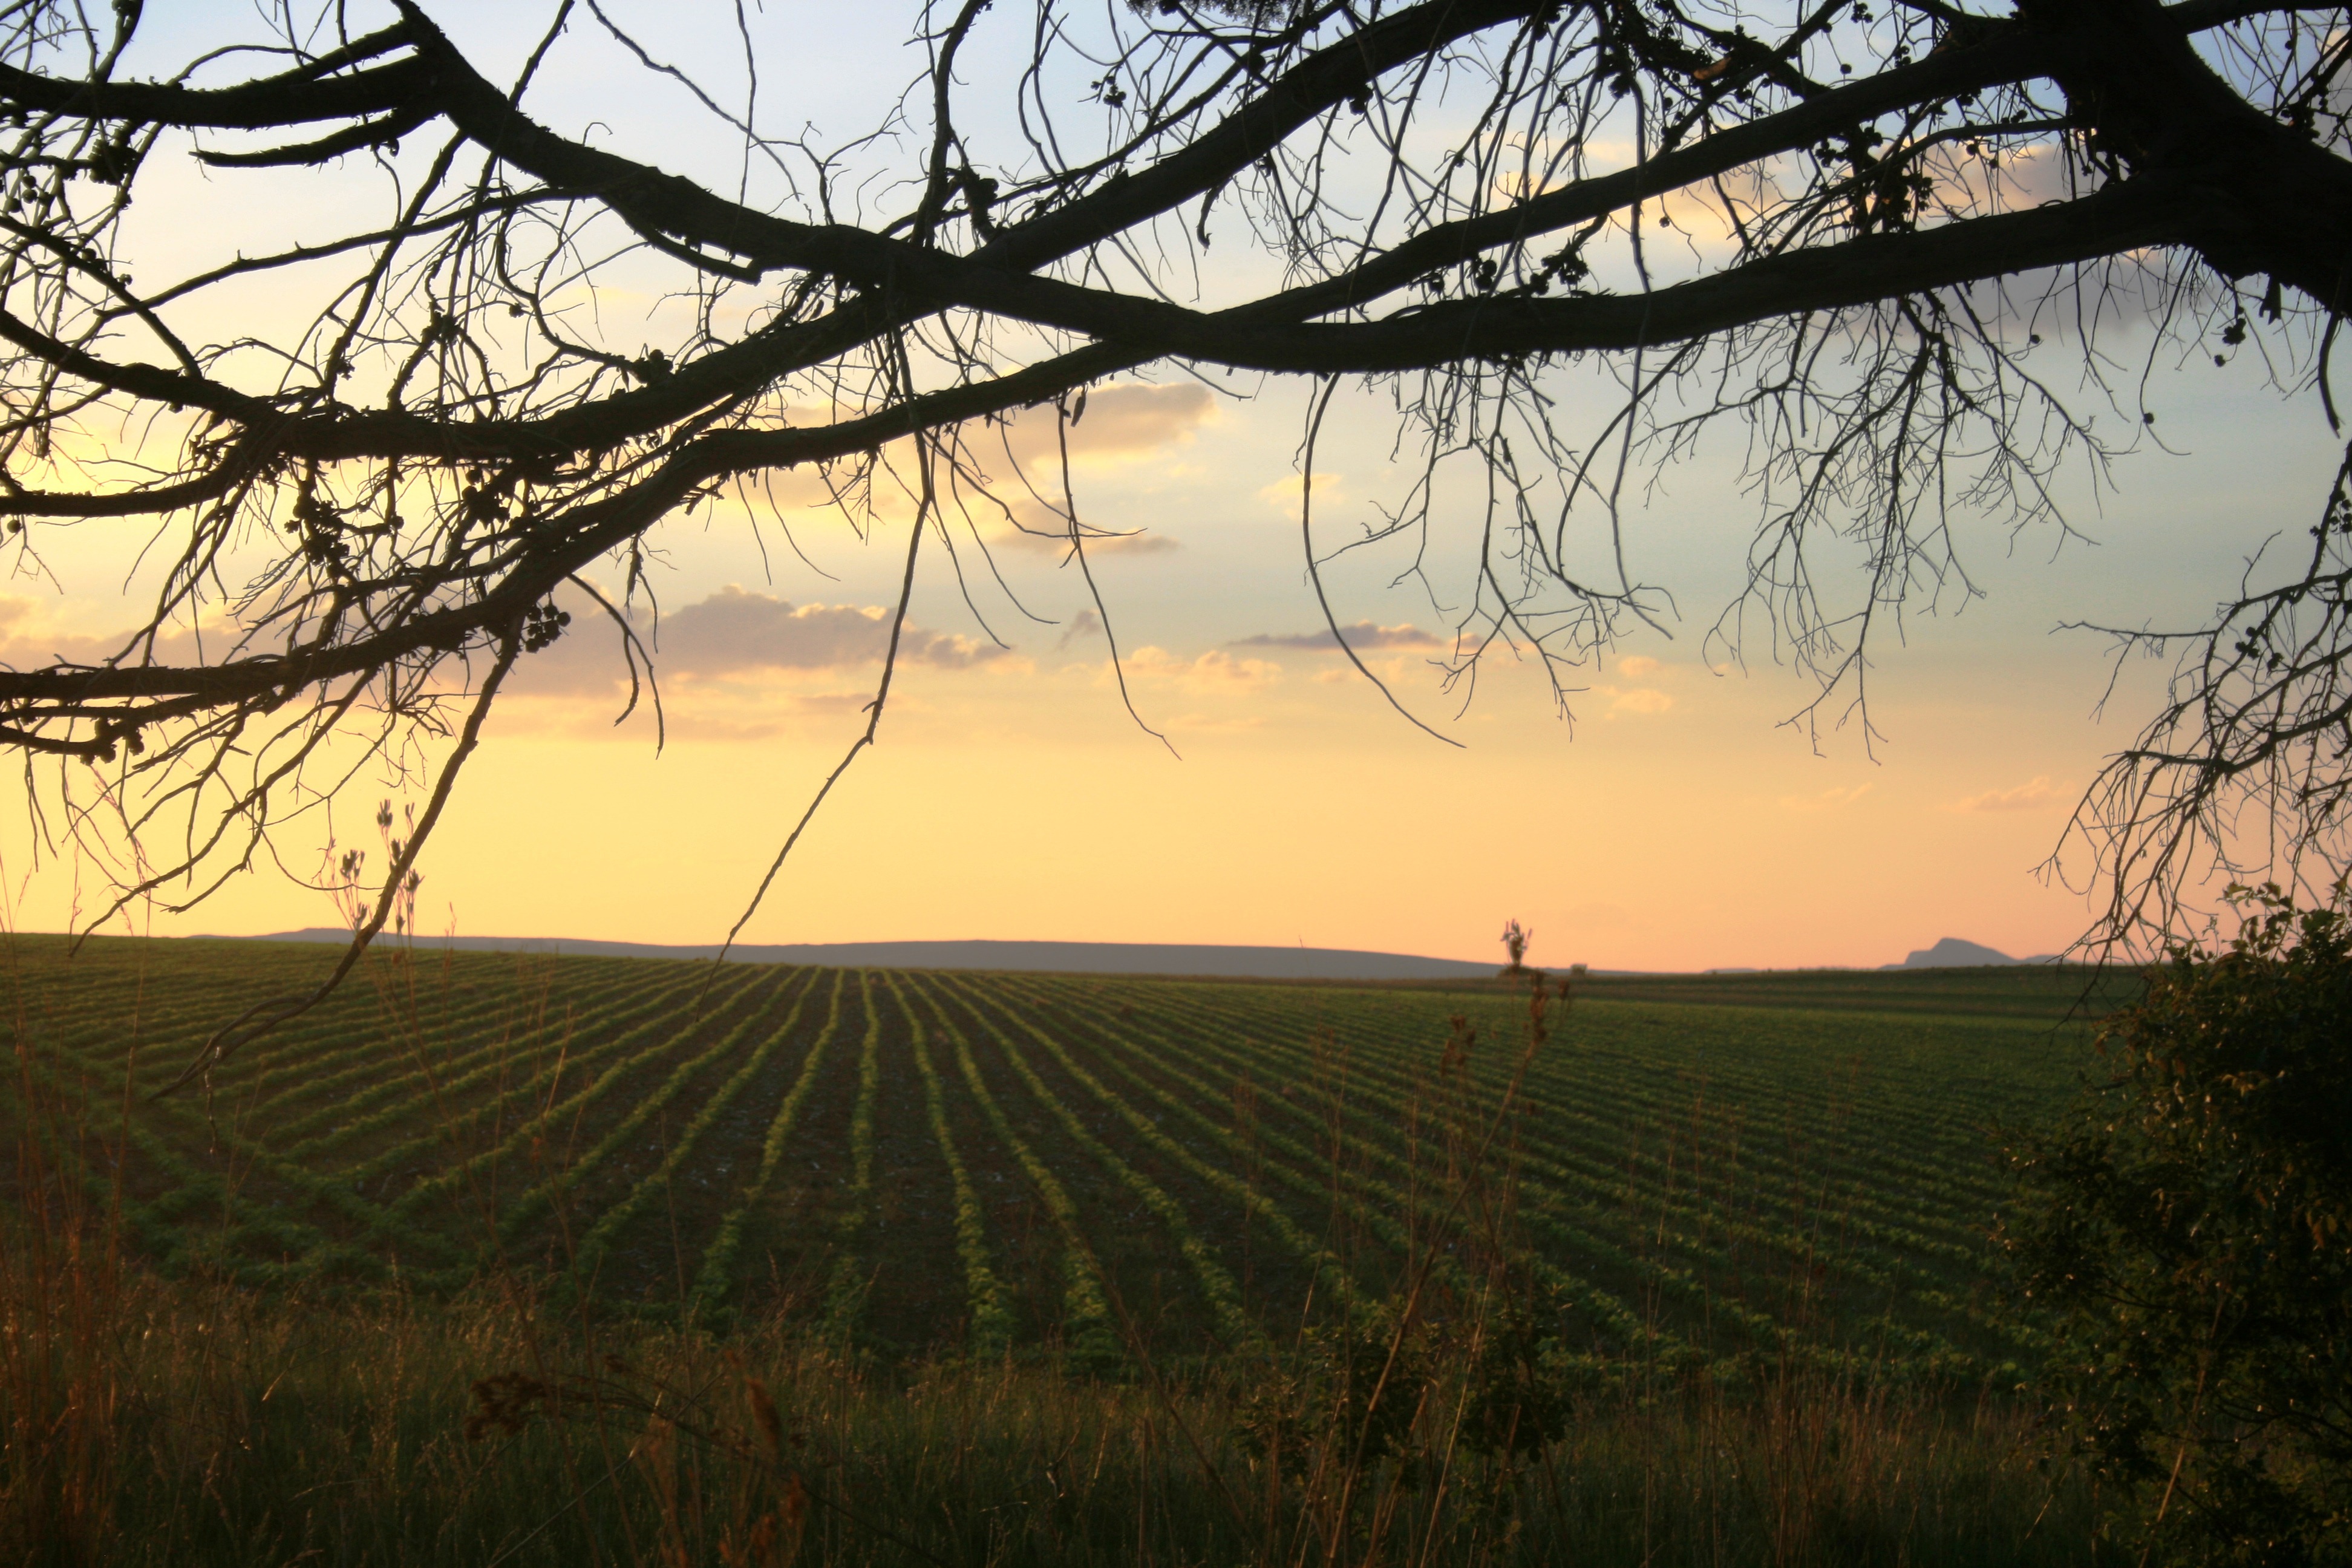
landscape, tree, nature, grass, horizon, branch, light, plant, sunrise, sunset, field, meadow, prairie, sunlight, morning, hill, dawn, dusk, evening, crop, peaceful, agriculture, savanna, plain, grassland, end of day, rural area, atmospheric phenomenon, grass family, woody plant, soft colors, transverse tree branches